Julius Benois

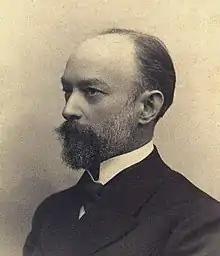
Benois

Julius Yulyevich Benois (25 February 1852 – 26 July 1929) was a Russian architect. He was a member of the Benois family.